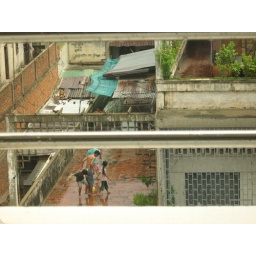
More 3rd floor balcony soccer in Phnom Penh.